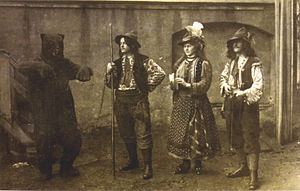
Romaer / Romasamfundet og den traditionelle kultur / Religion / Religiøse tilhørsforhold i andre områder
Romaer i Tyskland, 1910
Romaer er et folkeslag, der fra Europa eller Asien har bredt sig til hele verden. De har ikke deres egen stat og færdes på tværs af landegrænser.